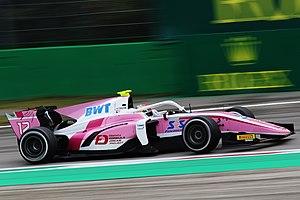
Nirei Fukuzumi, né le 24 janvier 1997 à Tokushima, au Japon, est un pilote automobile japonais qui participe en 2019 au championnat de Super Formula avec l’écurie Docomo Dandelion Racing.